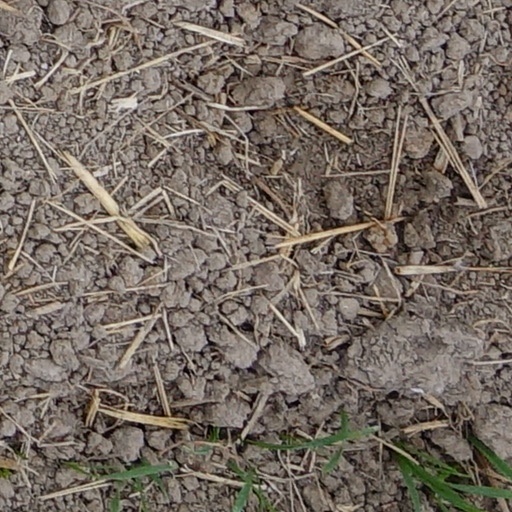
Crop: wheat